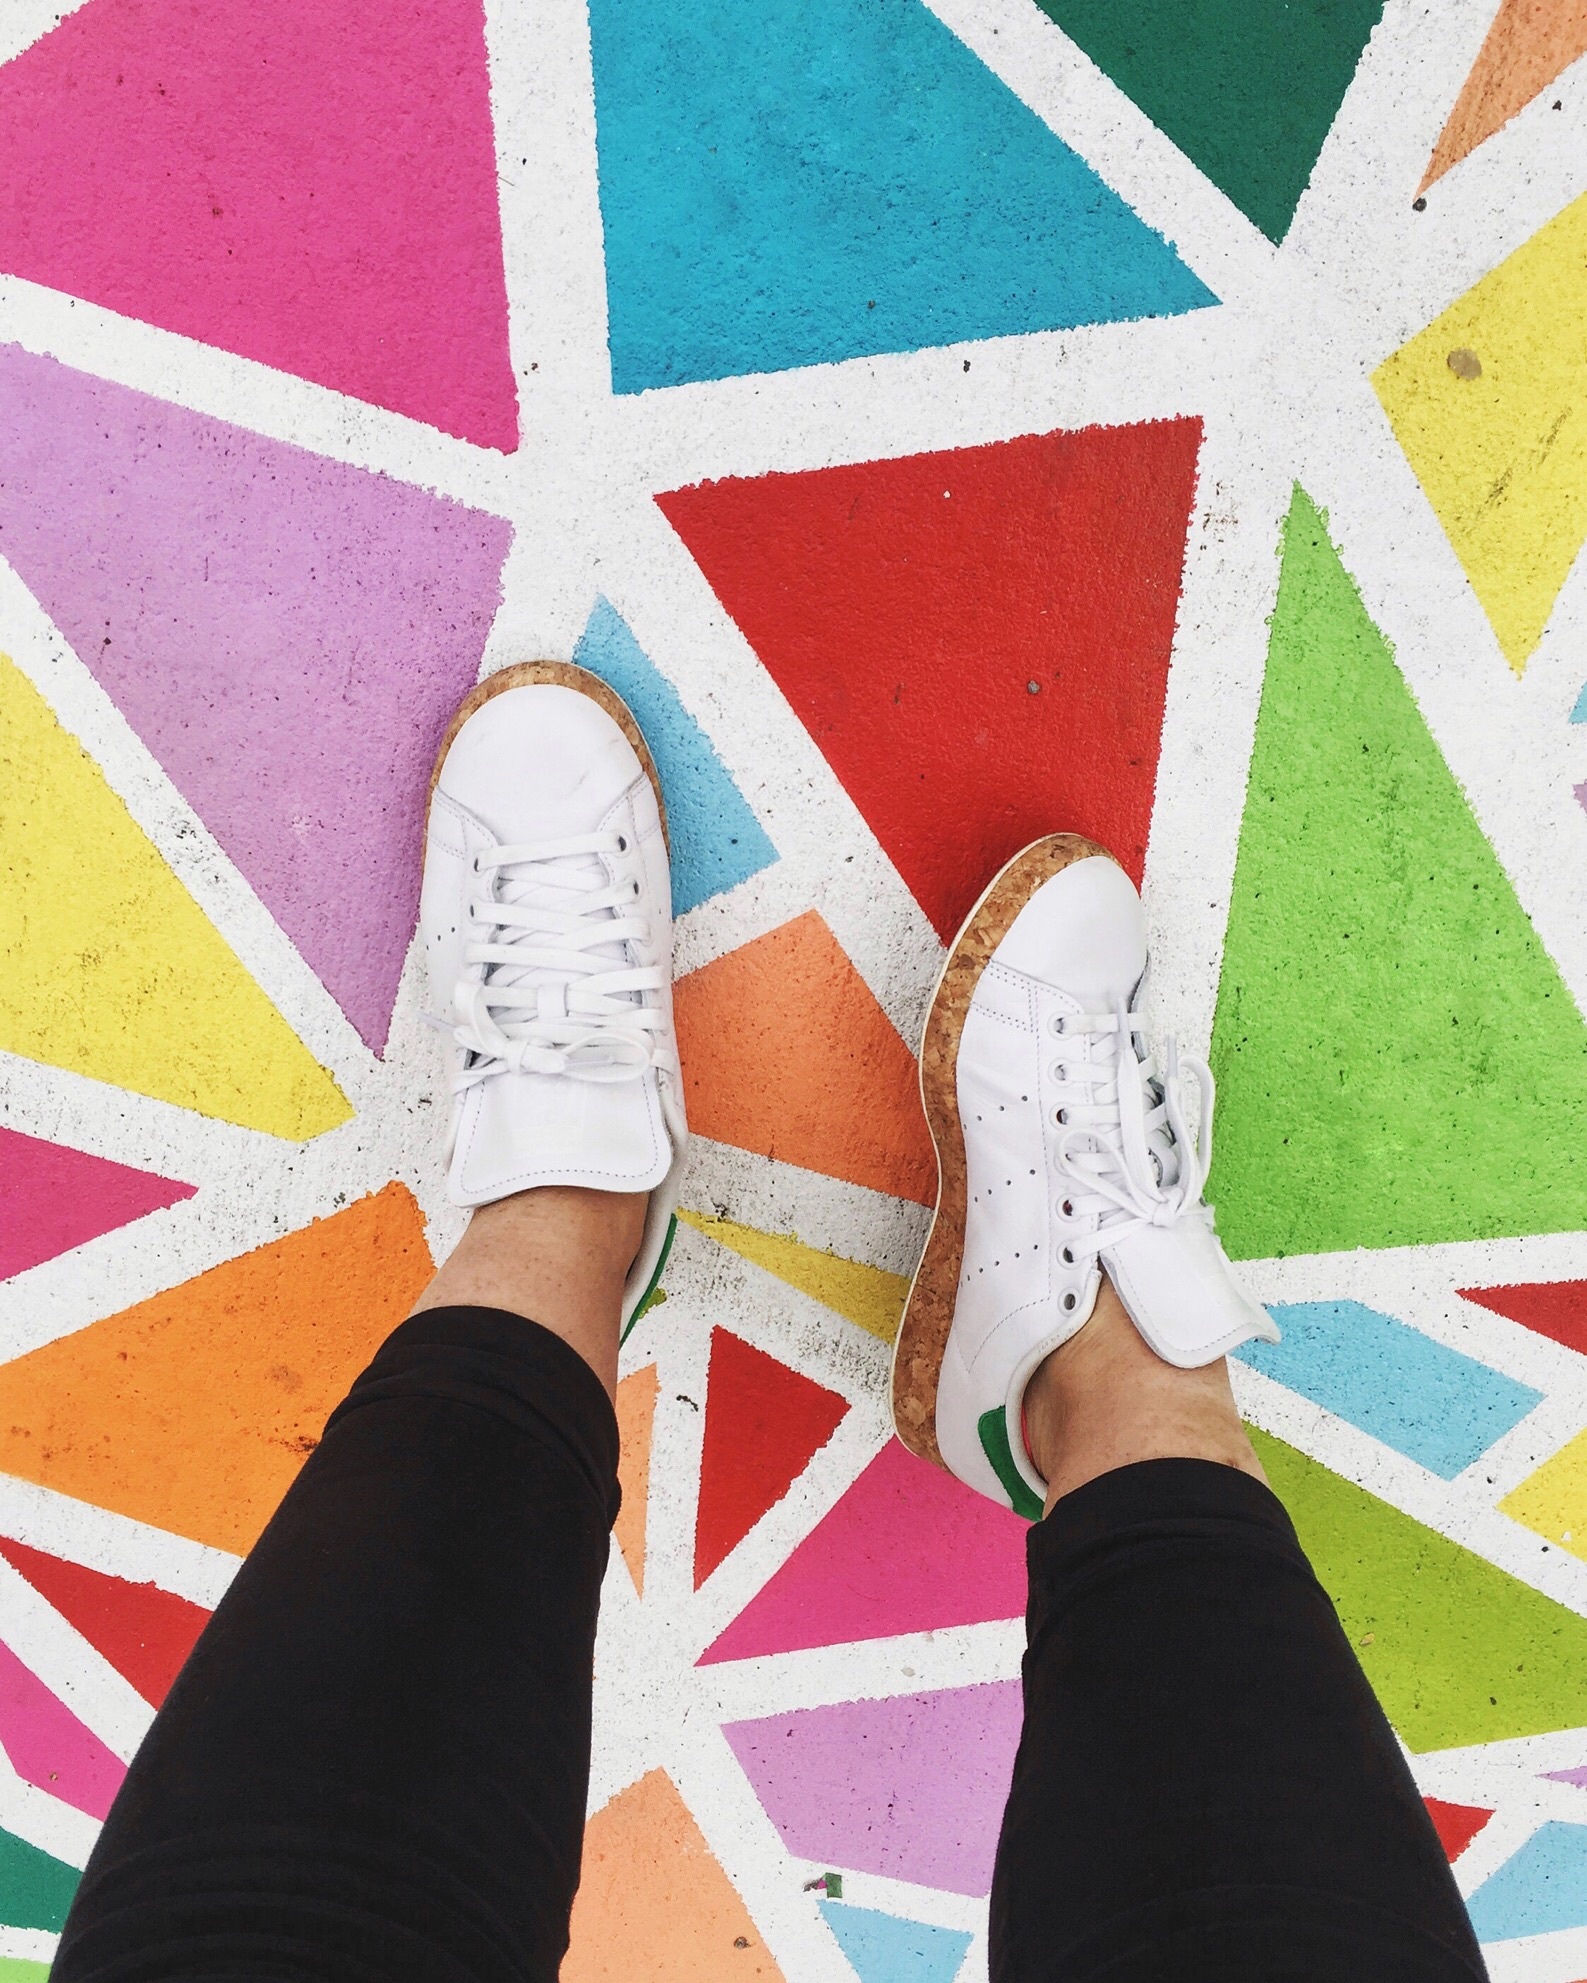
pattern, color, circle, art, illustration, design, collage, shape